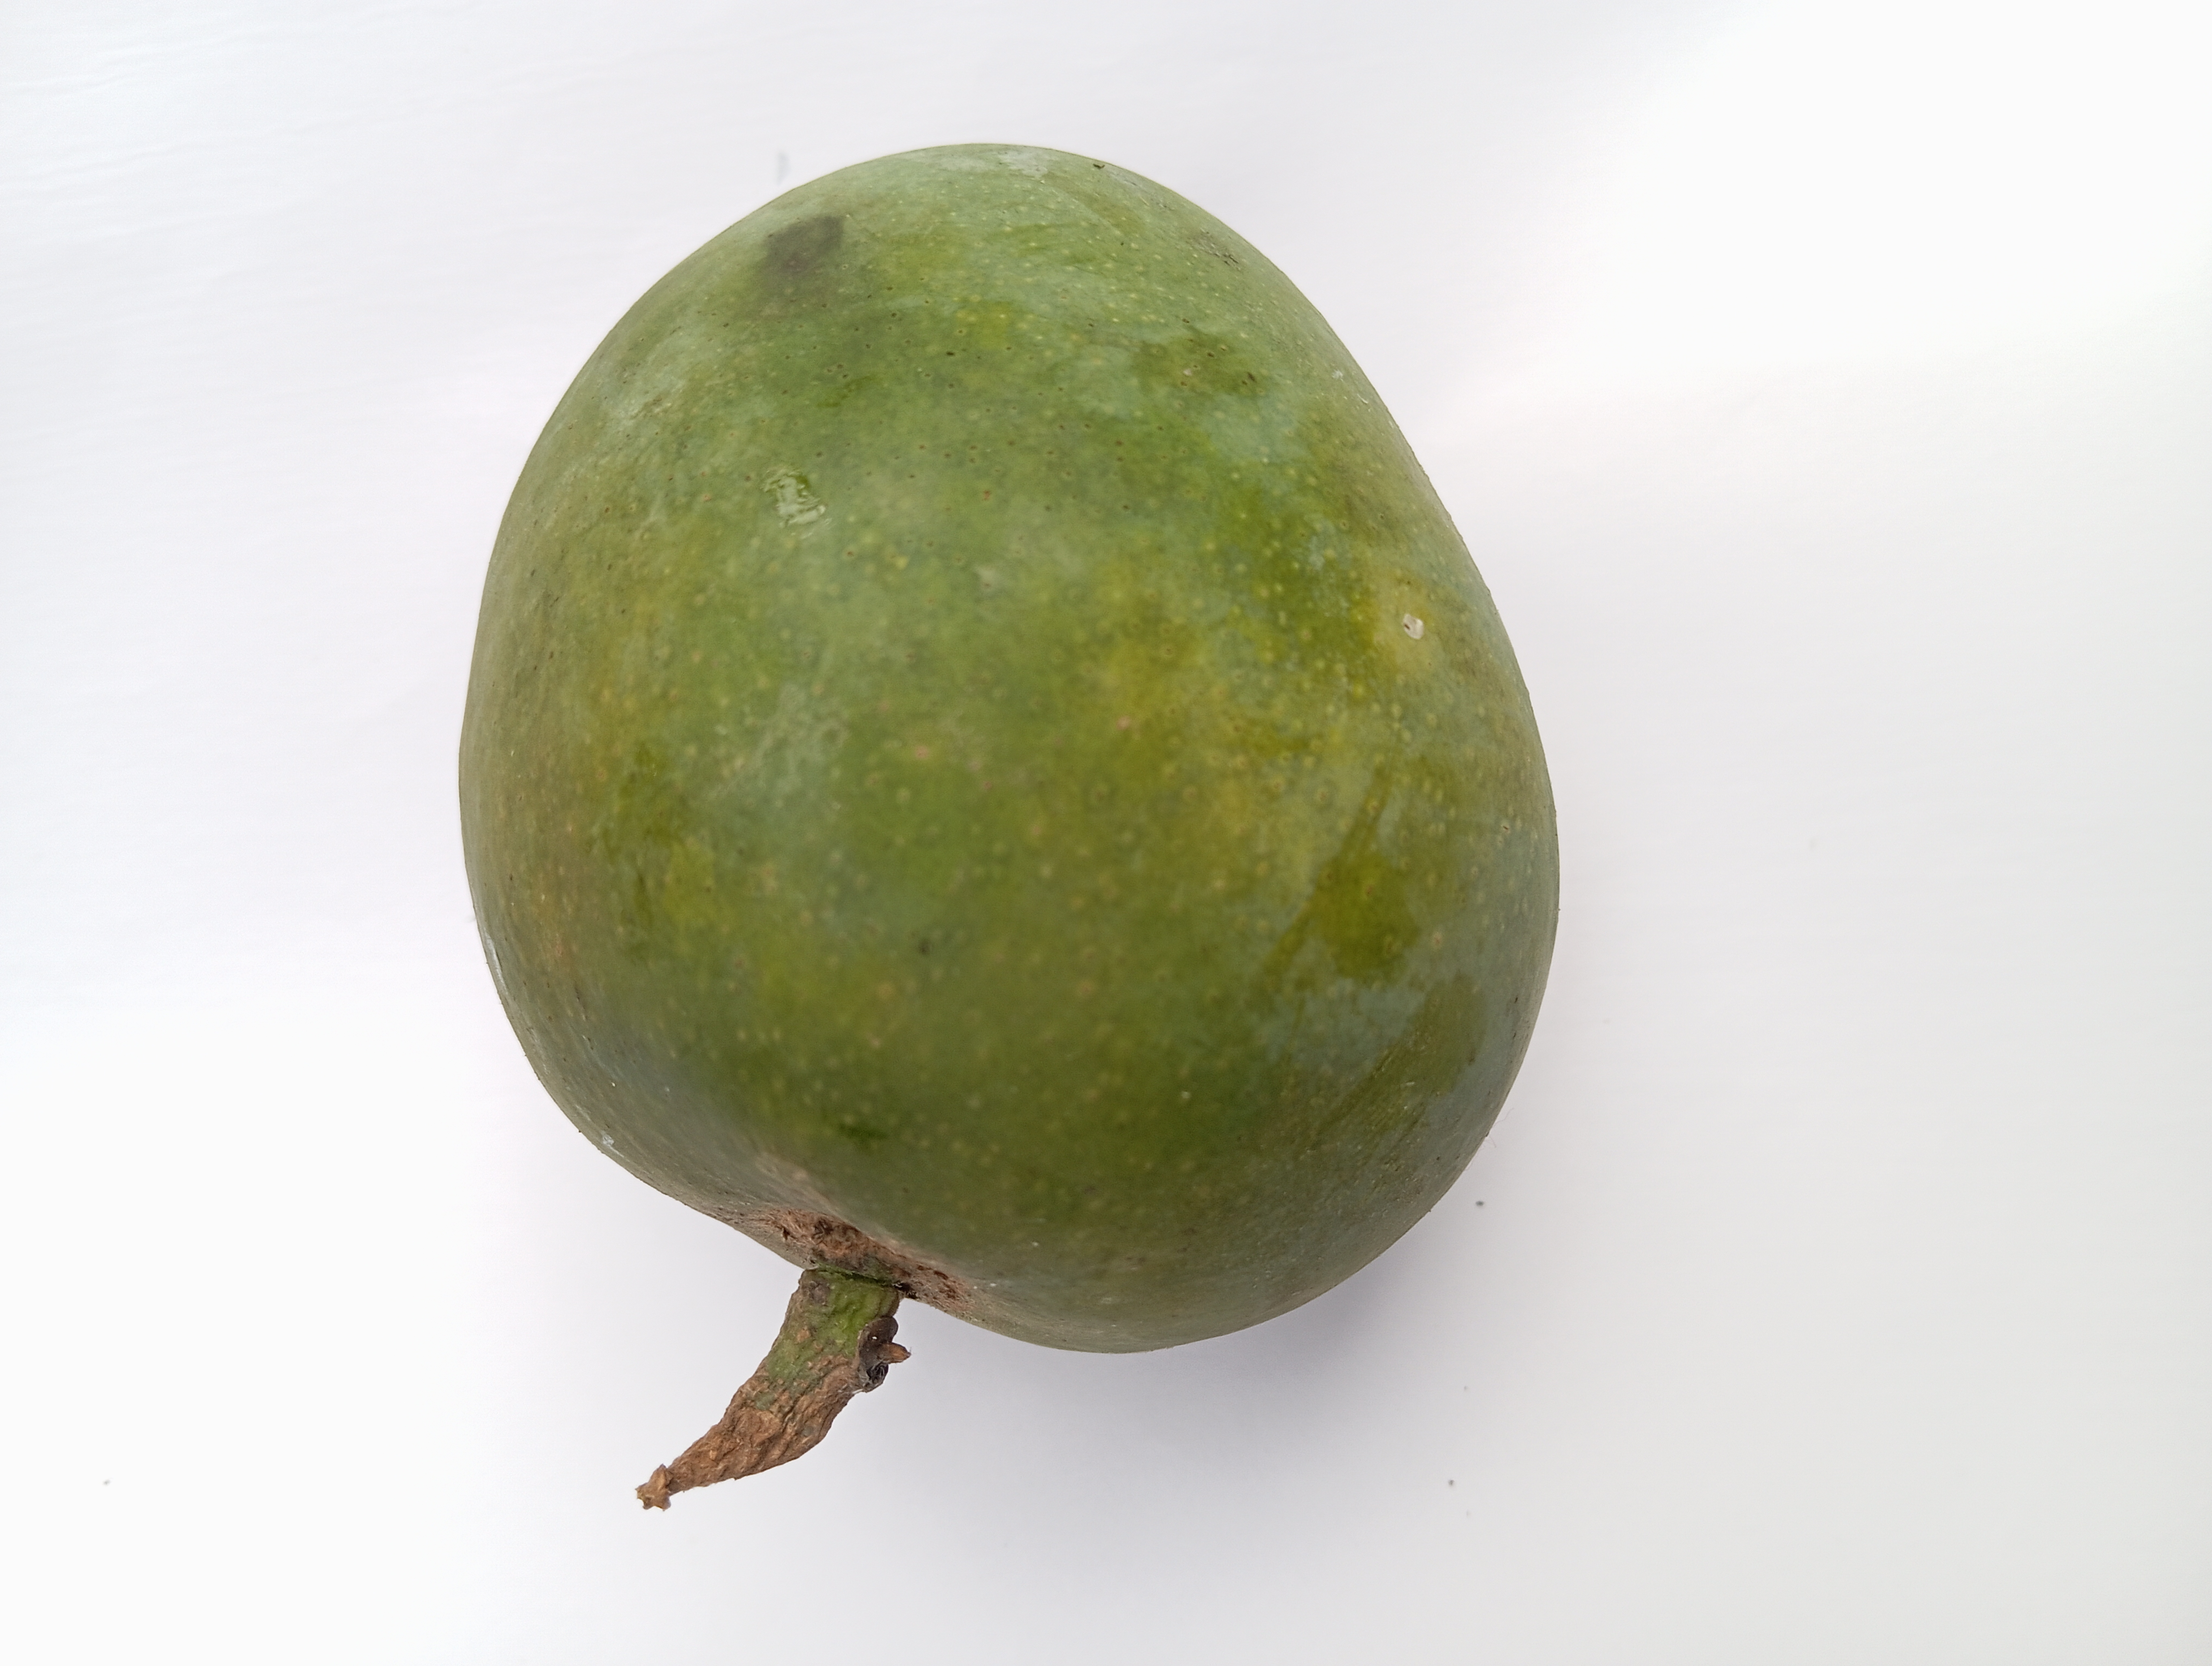
Mango variety: Himsagar